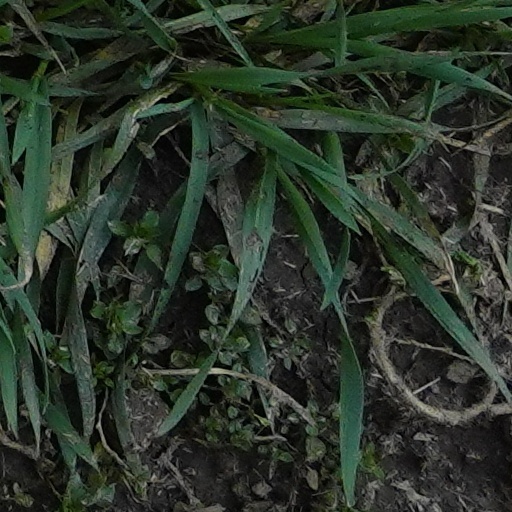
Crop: wheat